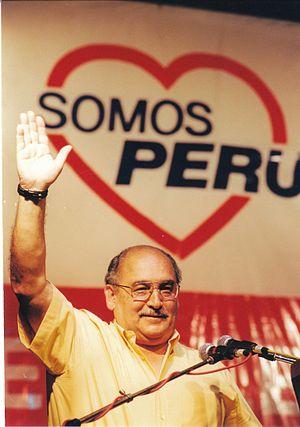
Alberto Manuel Andrade Carmona, né le 24 décembre 1943 à Lima et mort le 19 juin 2009 à Washington, est un homme politique péruvien.